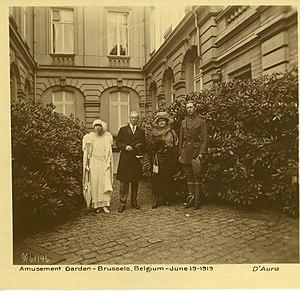
La visite de Woodrow Wilson en Belgique a eu lieu le 18 et 19 juin 1919, quelques mois après la signature de l'armistice de 1918 mettant fin à la Première Guerre mondiale. C'était la première visite d'un président américain en Belgique.